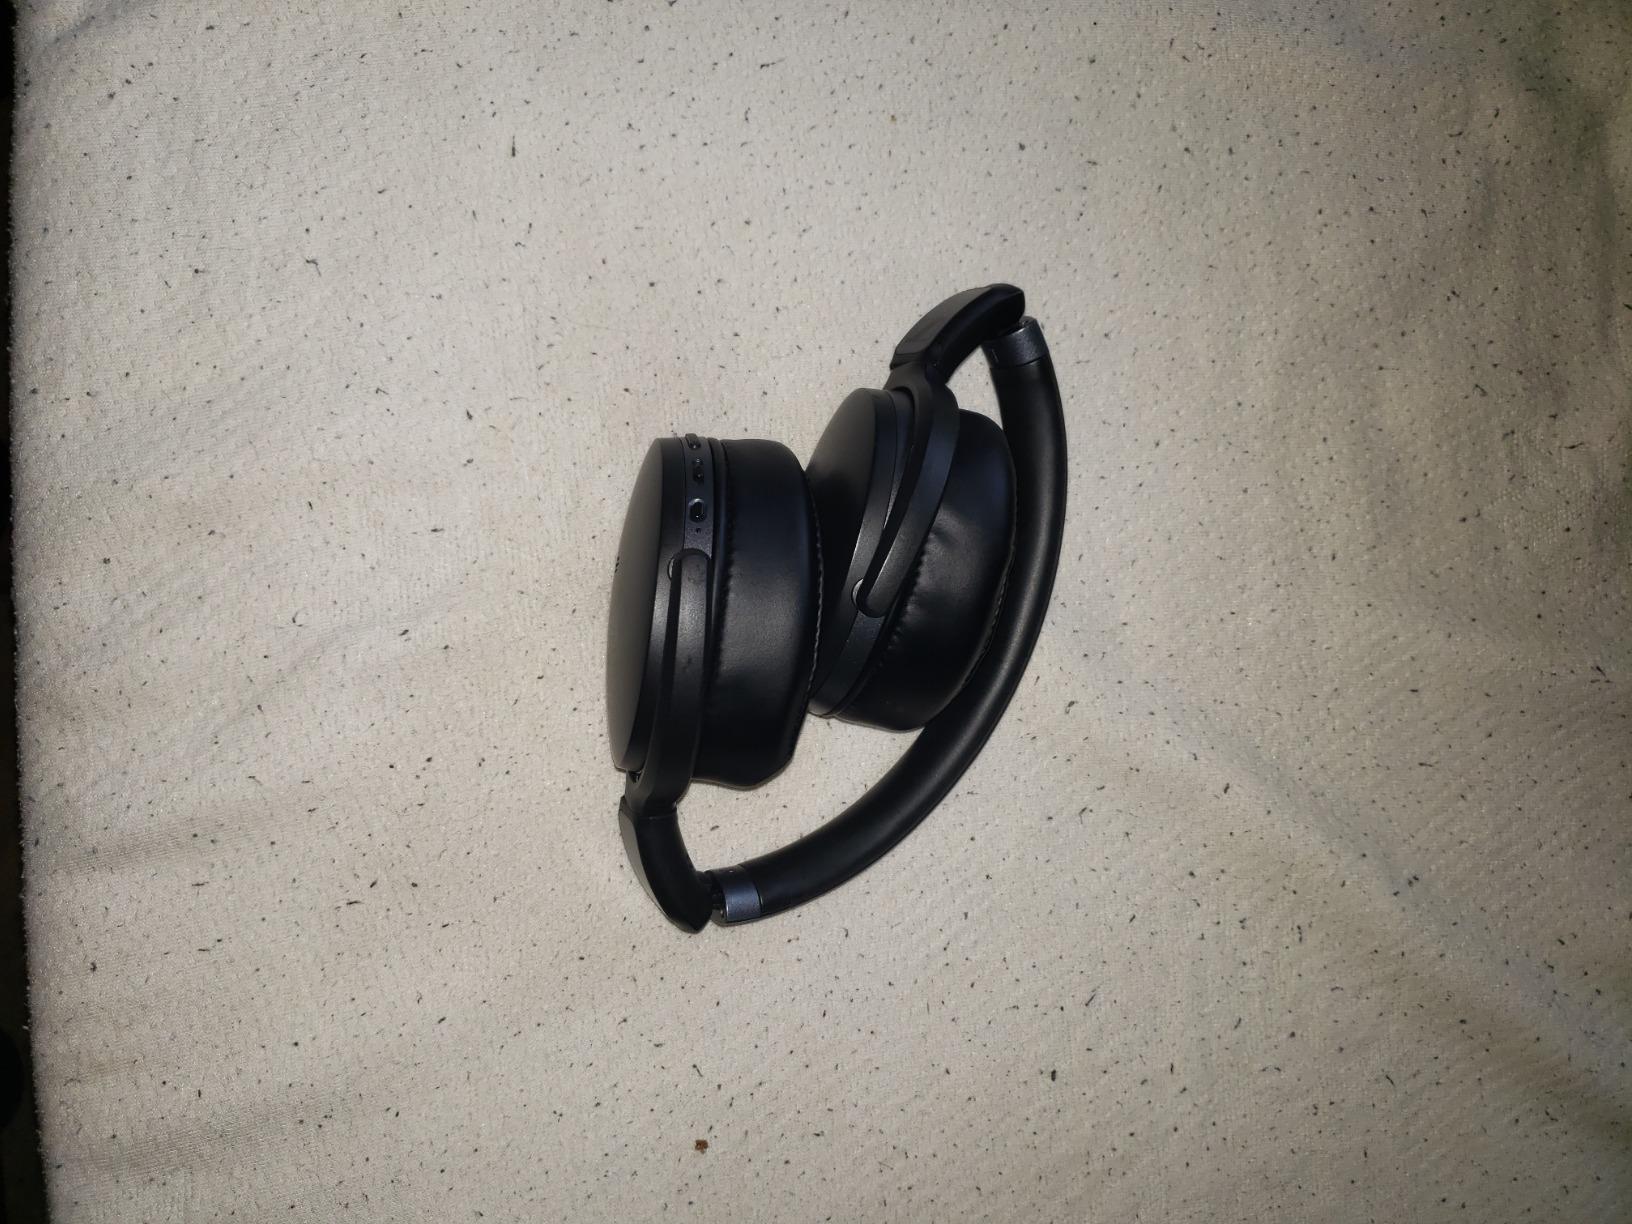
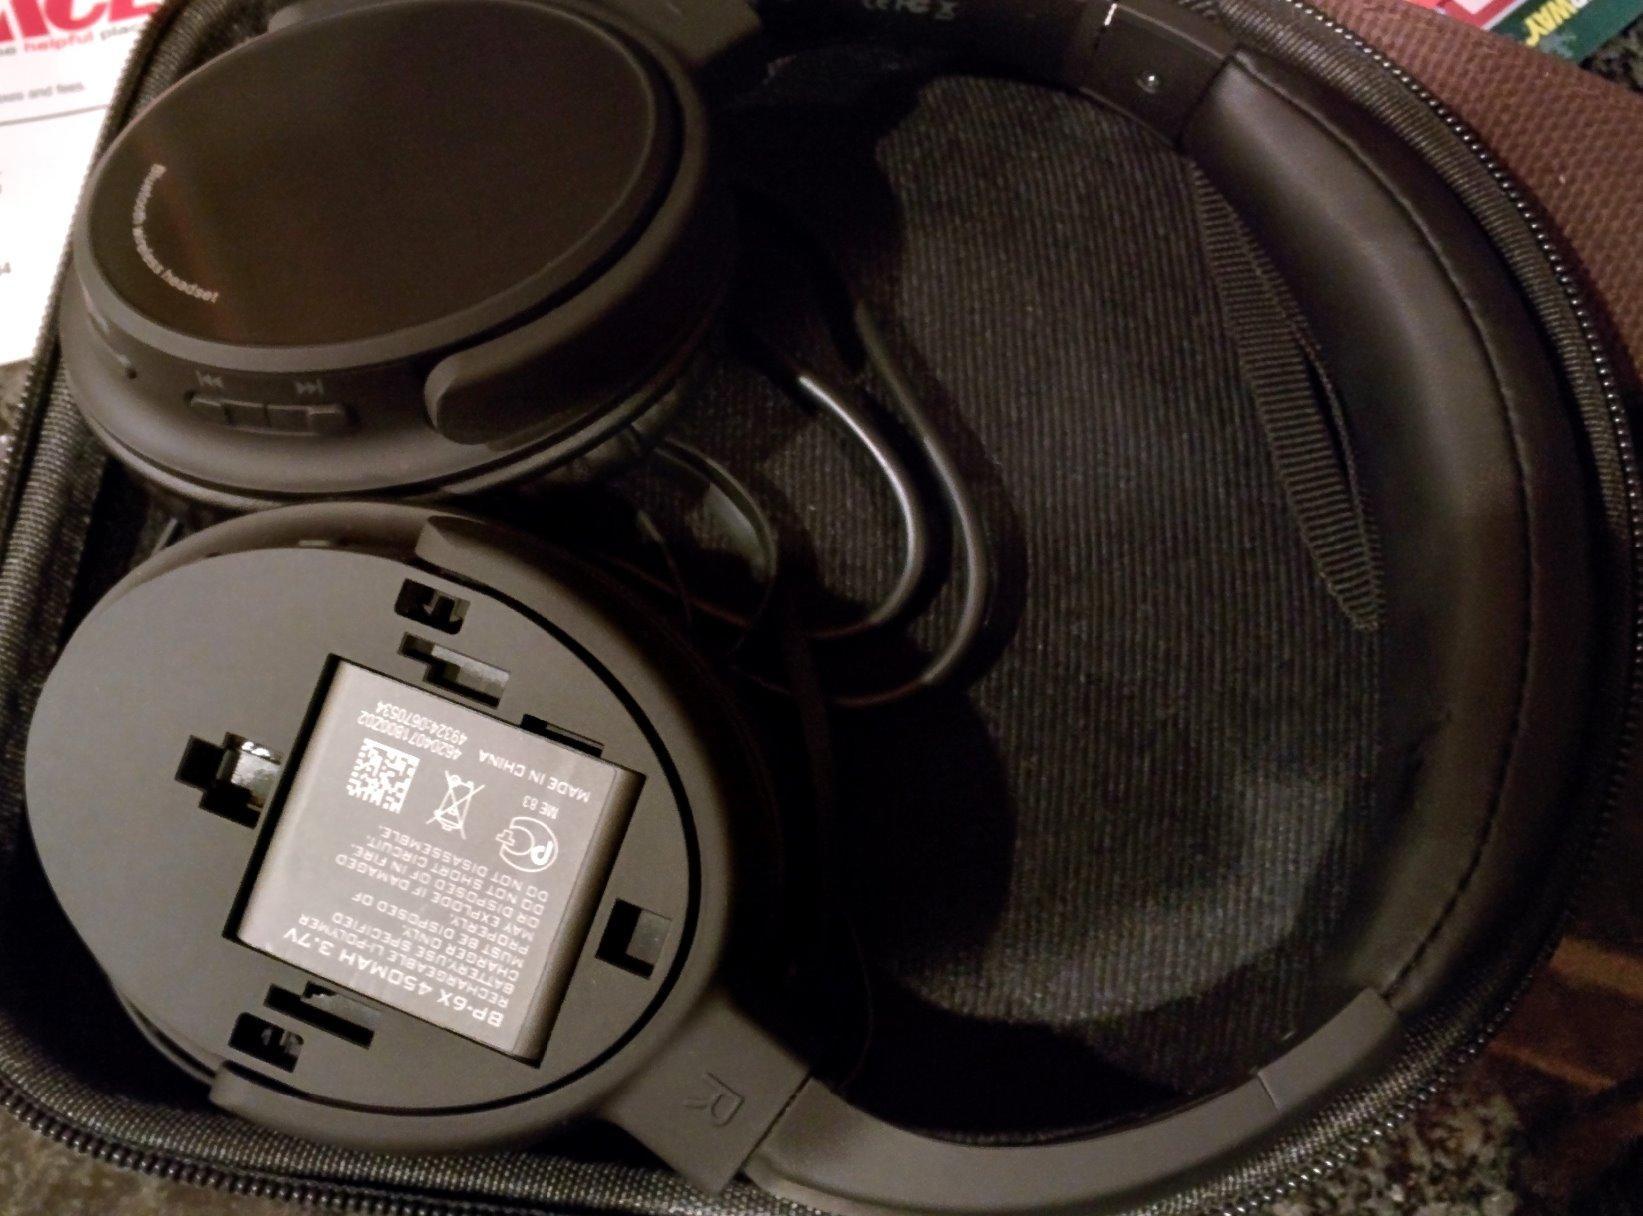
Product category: headphones
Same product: no